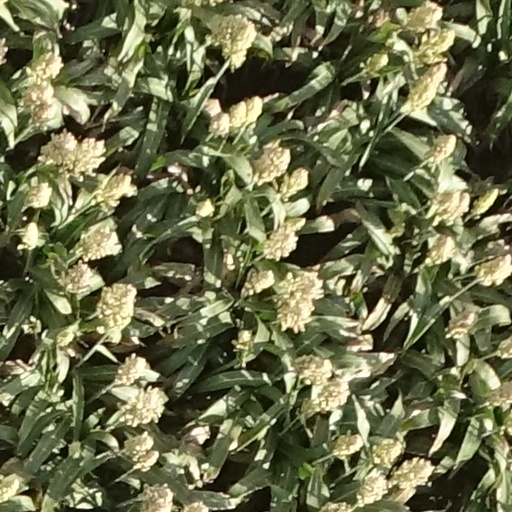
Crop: sorghum